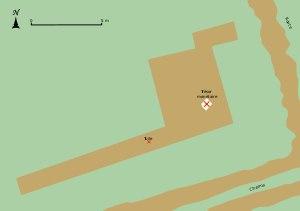
Le trésor de Saint-Germain-de-Varreville est un trésor monétaire découvert en 2011 sur le territoire de la commune de Saint-Germain-de-Varreville. Datant du IVᵉ siècle, il est acquis par la ville de Caen et conservé au musée de Normandie.